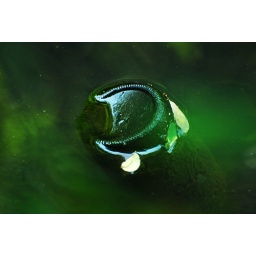
bottle in the water